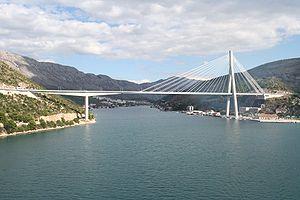
Le pont Franjo Tuđman, en croate : Most dr. Franje Tuđmana, est un pont à haubans situé près de Dubrovnik en Croatie. Son design a été conçu en 1989, mais sa construction a été stoppée en raison de la Guerre de Croatie.